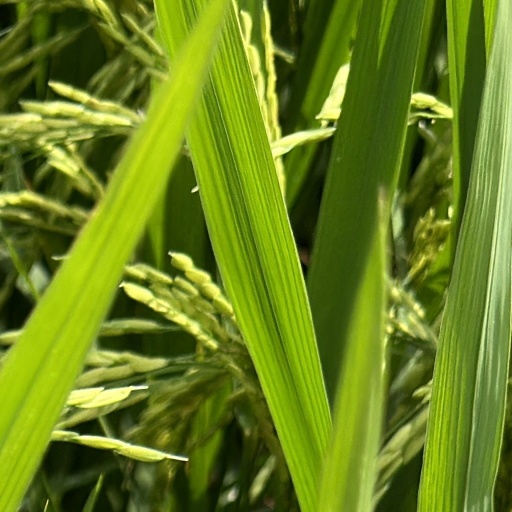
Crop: rice